Rosemary Ward, Viscountess Ednam

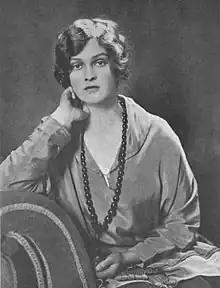
Rosemary Leveson-Gower in 1917

Rosemary Millicent Ward, Viscountess Ednam (9 August 1893 – 21 July 1930) was a British socialite who served as a nurse in France during the First World War. She almost married Edward, Prince of Wales (later Edward VIII) but his proposal was vetoed by his parents, King George V and Queen Mary. In 1919 she married William Ward, Viscount Ednam to become Viscountess Ednam. The Viscountess died on 21 July 1930 in the Meopham air disaster.